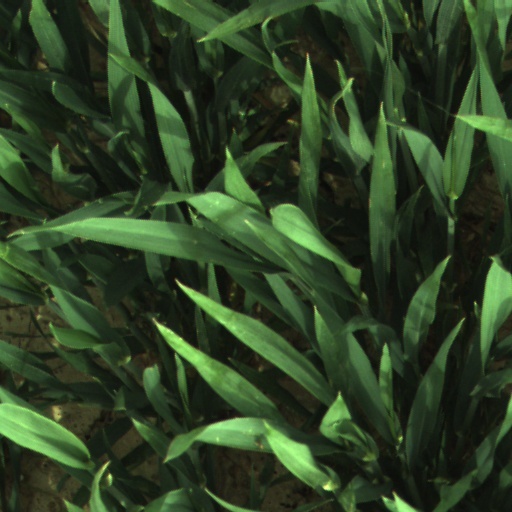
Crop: wheat